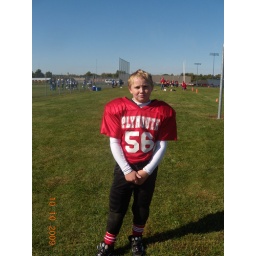
An animal on the football field. If you face him on the other side of the line you are in trouble!